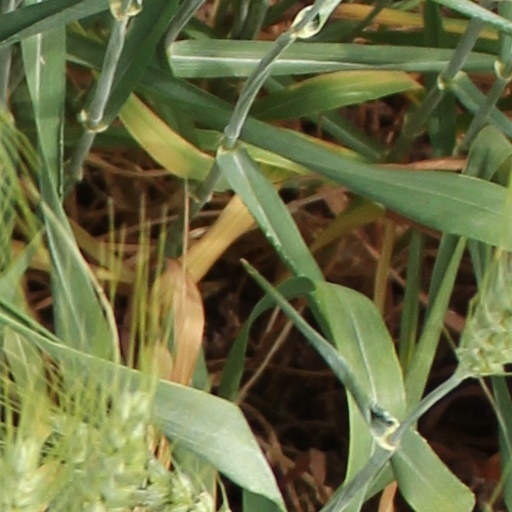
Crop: wheat